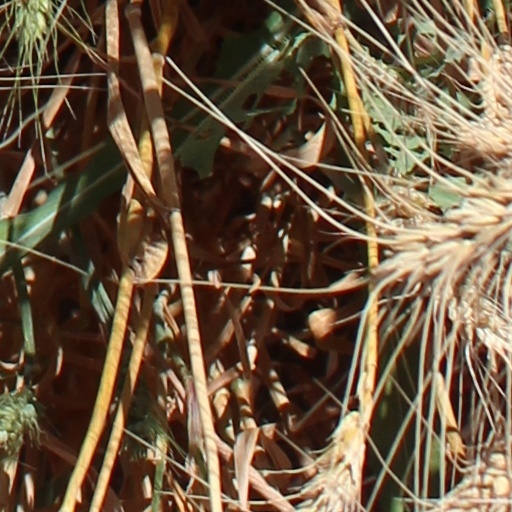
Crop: wheat